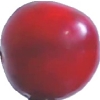
Label: cherry_wax_red